Cover Boy

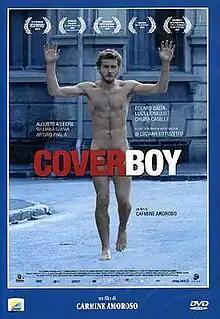

Cover Boy is a 2006 Italian drama film written and directed by . It was presented at the first year of the Rome Film Festival in 2006.